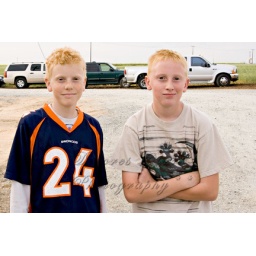
My son in the tan shirt. Met this boy at the ranch in the blue shirt.. Look how much they look alike.